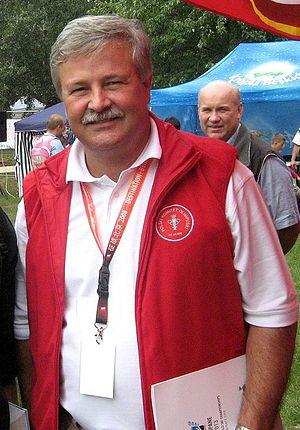
Apoloniusz Leopold Tajner est un ancien combiné polonais, ancien entraîneur de l'équipe polonaise de saut à ski et actuel président de la Fédération polonaise de ski. Son fils, Tomisław Tajner, est sauteur à ski, et son père, Leopold Tajner, était un sportif célèbre en Pologne.